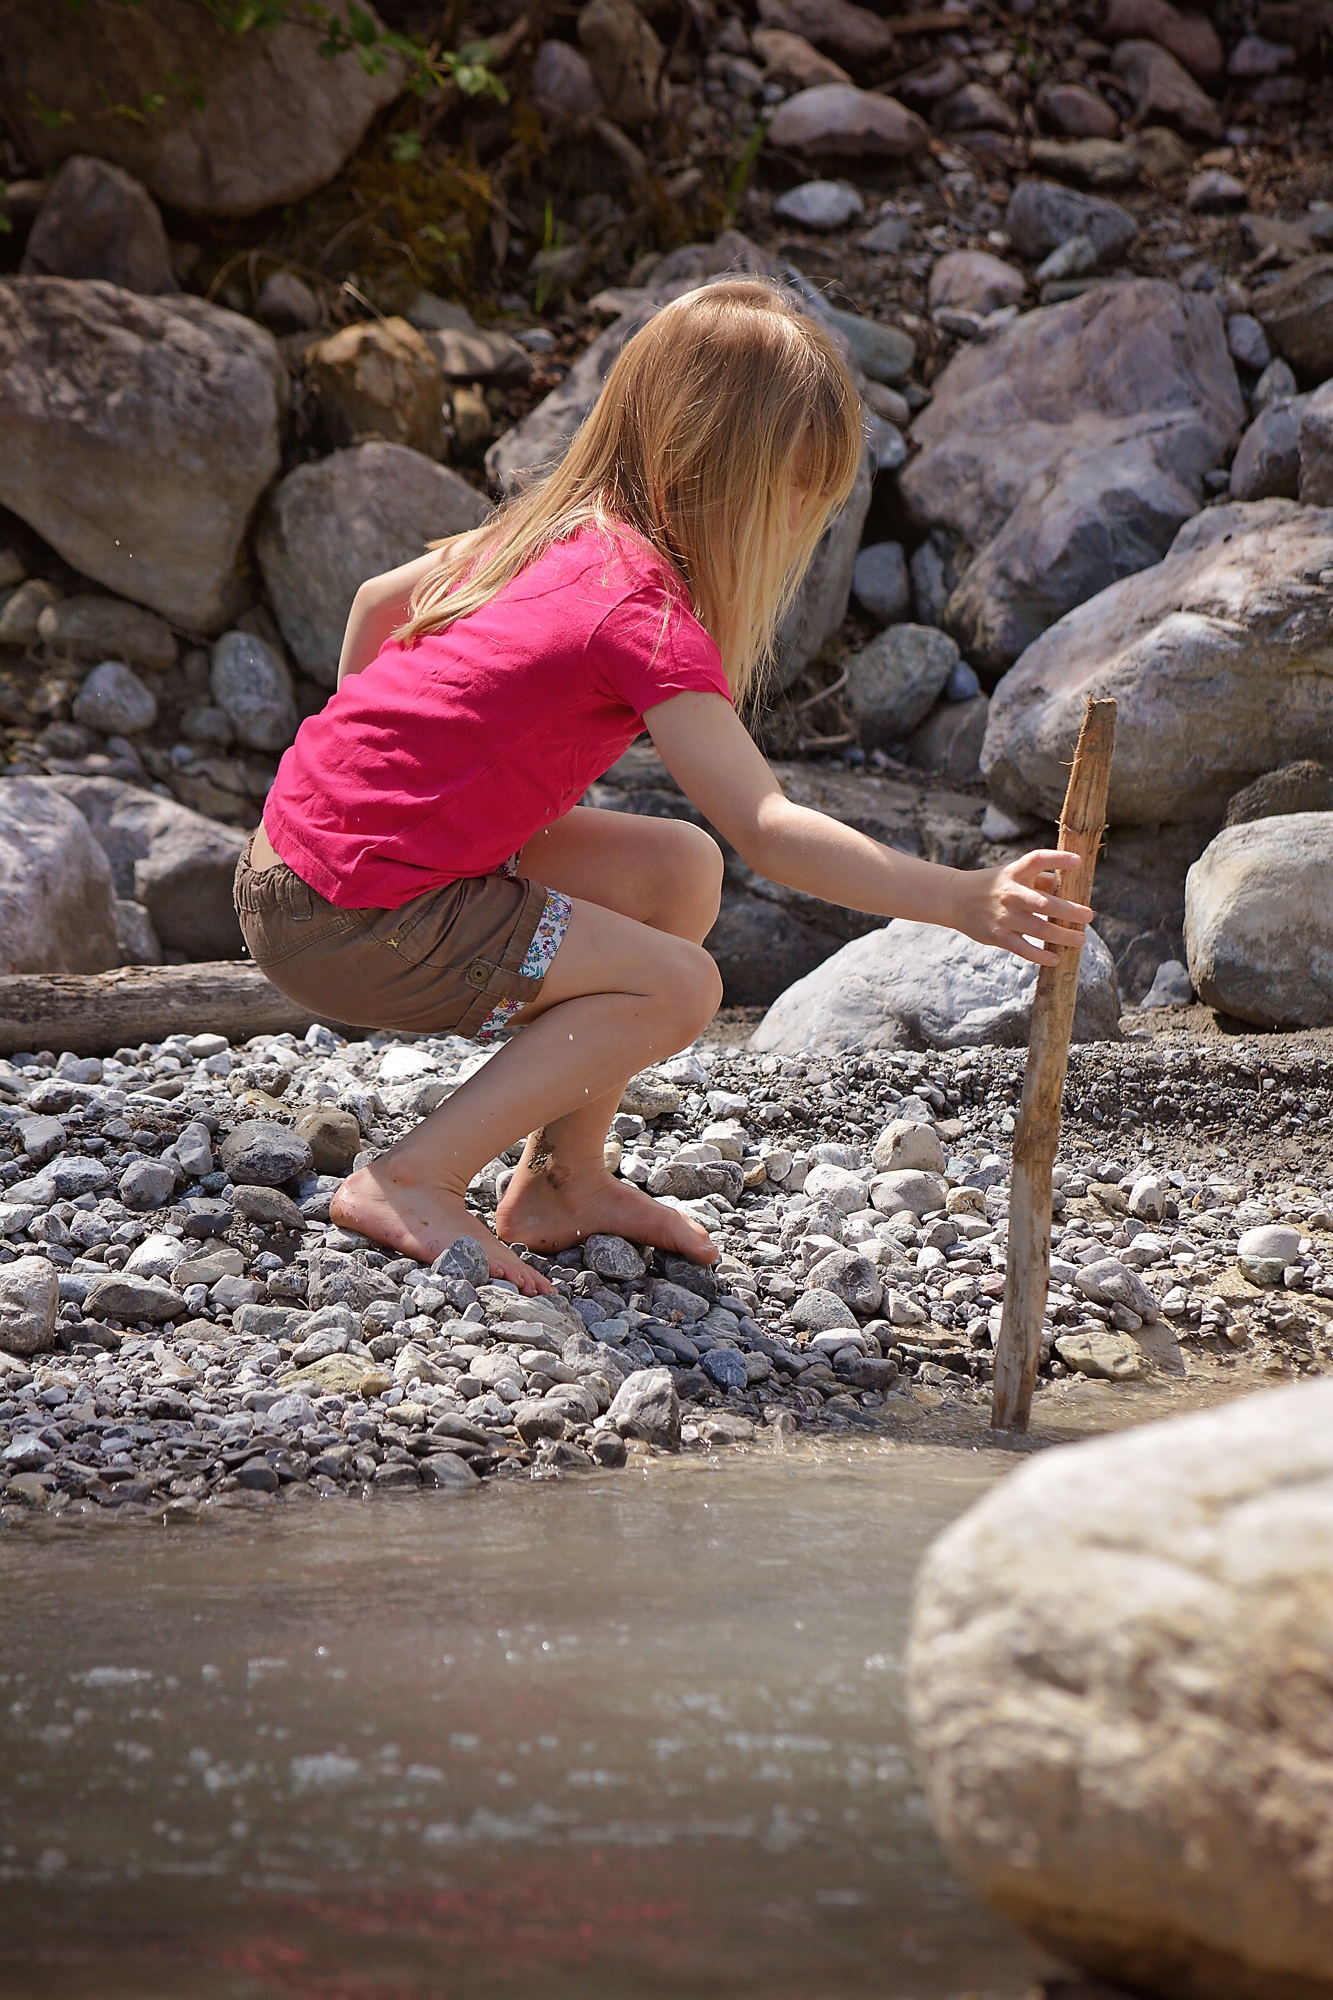
sea, water, nature, rock, walking, person, girl, floor, river, vacation, leg, spring, child, human, material, long hair, barefoot, stones, blond, out, stream bed